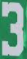
Number: 3